Lidia Korsakówna

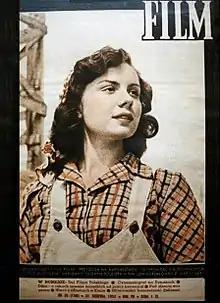
Lidia Korsakówna on the cover of the Polish "Film" magazine (1952)

Lidia Korsakówna (born 17 January 1934, Baranowicze, Poland – died 6 August 2013, Konstancin-Jeziorna) was a Polish theater and film actress. Born in Baranowicze, Poland (present-day Belarus), Korsakówna died in Konstancin-Jeziorna at the age of 79.